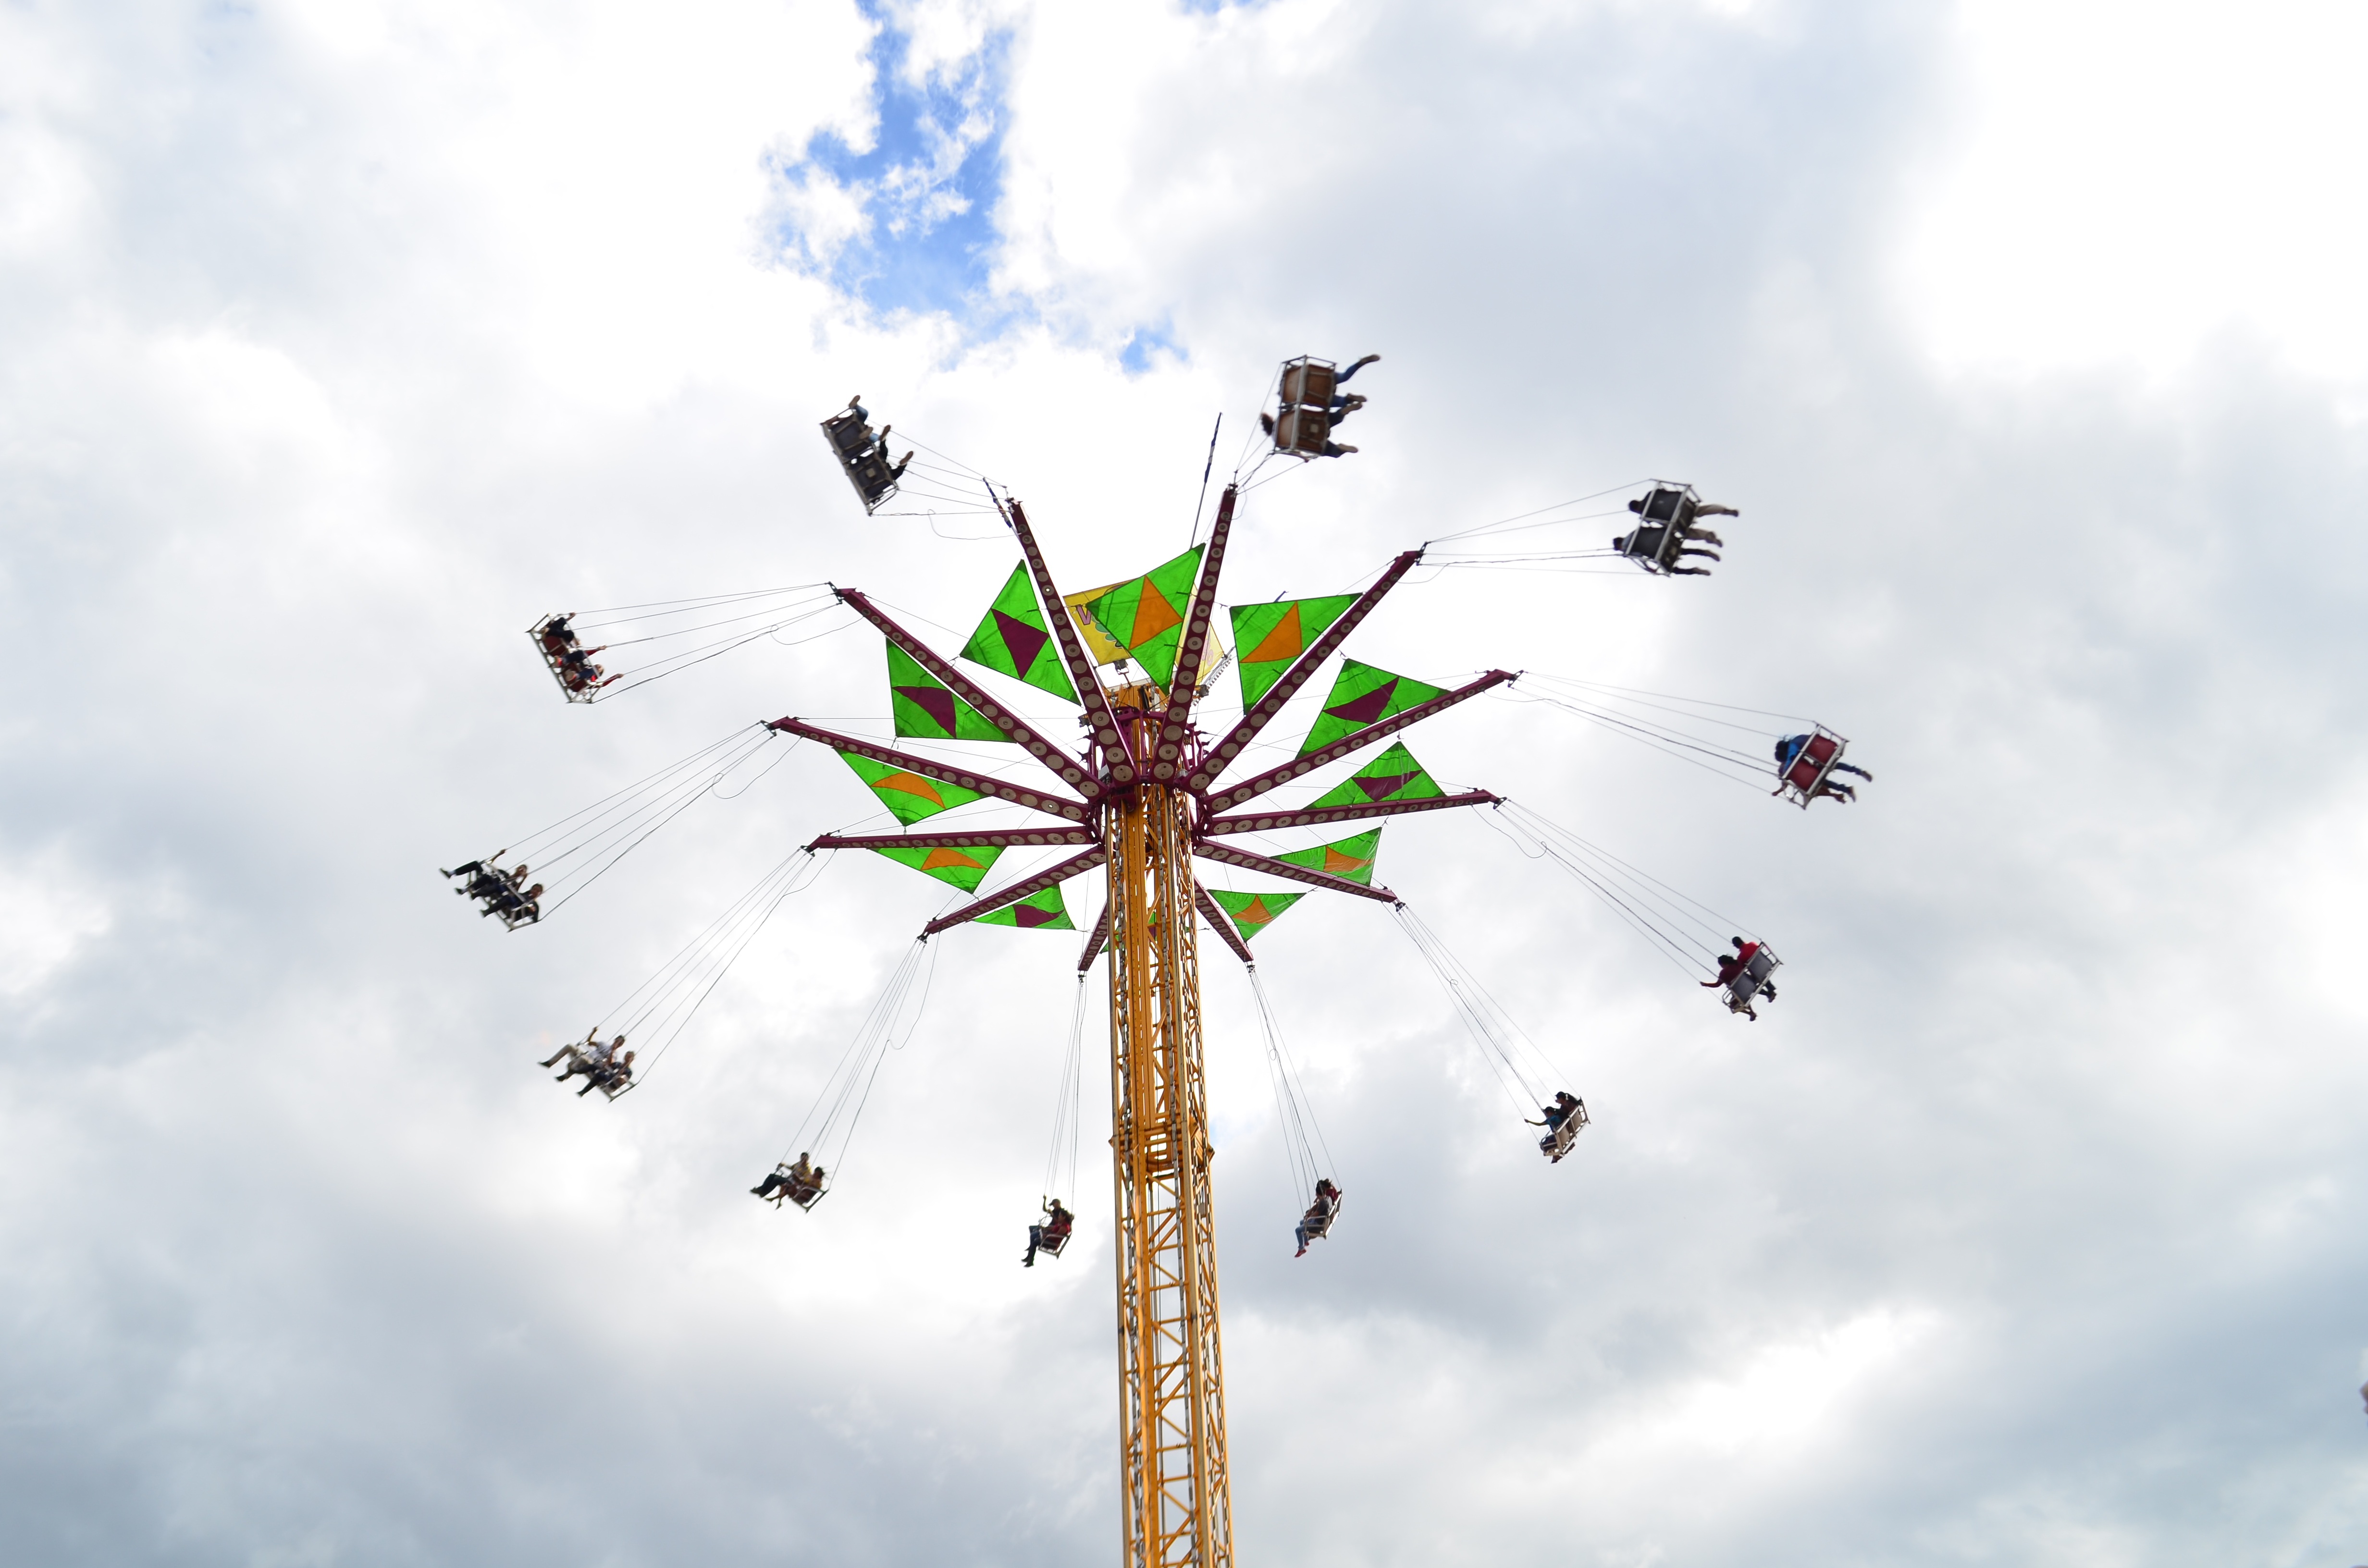
tree, nature, cloud, plant, sky, leaf, flower, wind, line, flora, september, fair, guatemala, macro photography, atmosphere of earth